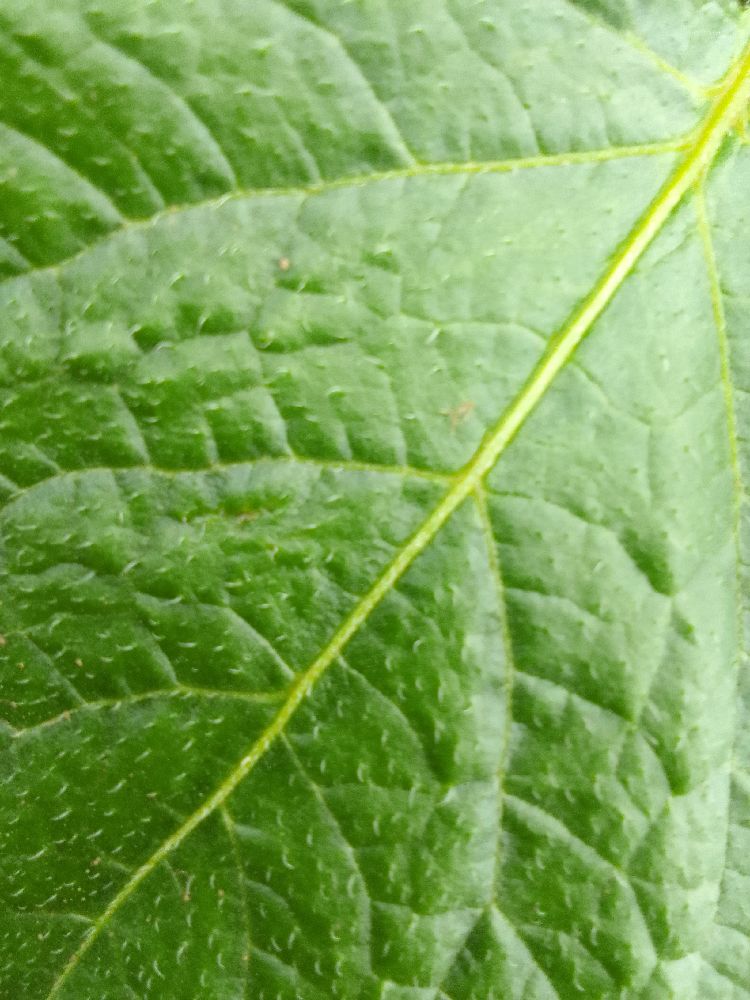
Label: Healthy